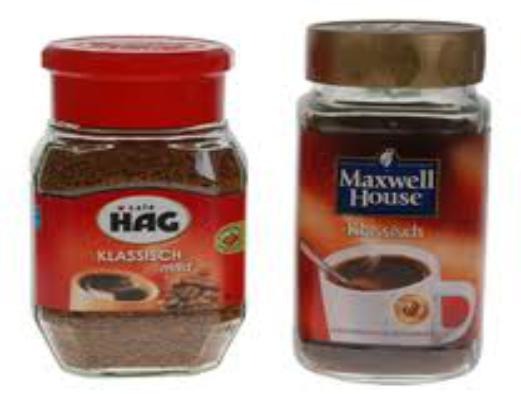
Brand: Cafe HAG
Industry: Food